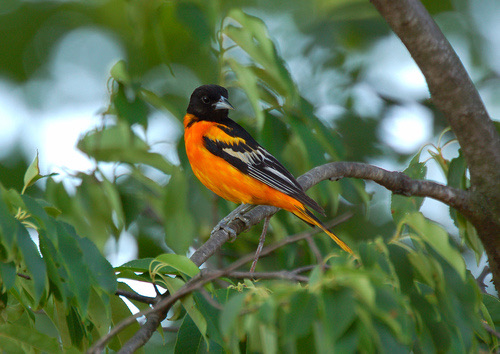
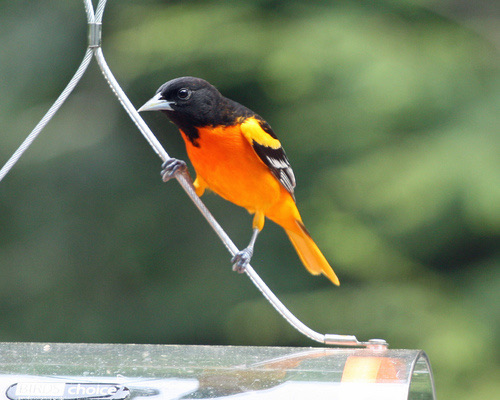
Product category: misc
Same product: yes